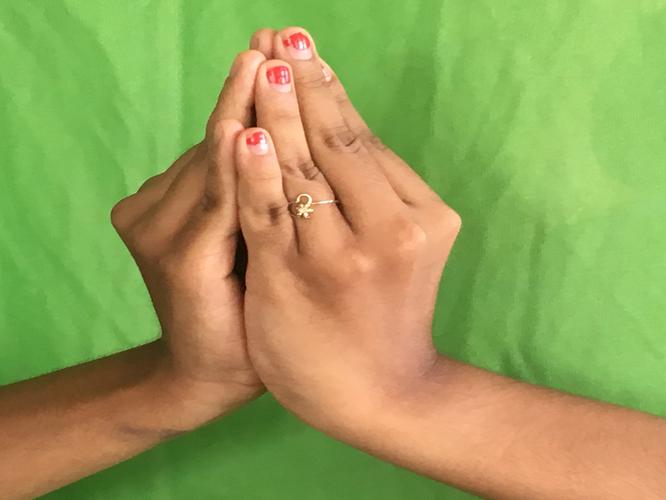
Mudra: Kapotham
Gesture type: double_hand